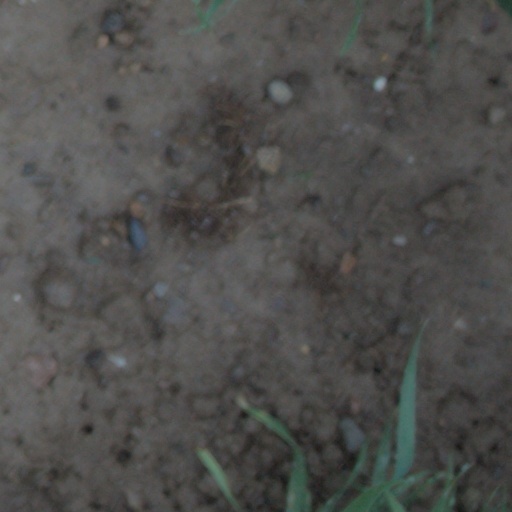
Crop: wheat